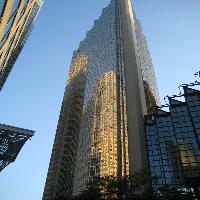
Weather: sun or clear